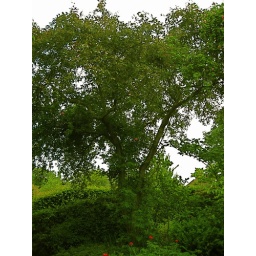
A Rose climbing through the apple tree in The Delos Garden at Sissinghurst.